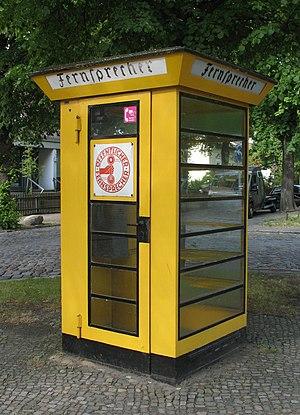
Une cabine téléphonique est un édicule situé sur l'espace public, muni d'un téléphone permettant d'émettre et, éventuellement, de recevoir des communications qui sont réglées avec une carte à puce ou des pièces de monnaie. Sa fonction est de permettre à celui qui téléphone ou y reçoit un appel, de s'isoler du bruit ambiant, d'y tenir une conversation privée, tout en étant abrité des intempéries.